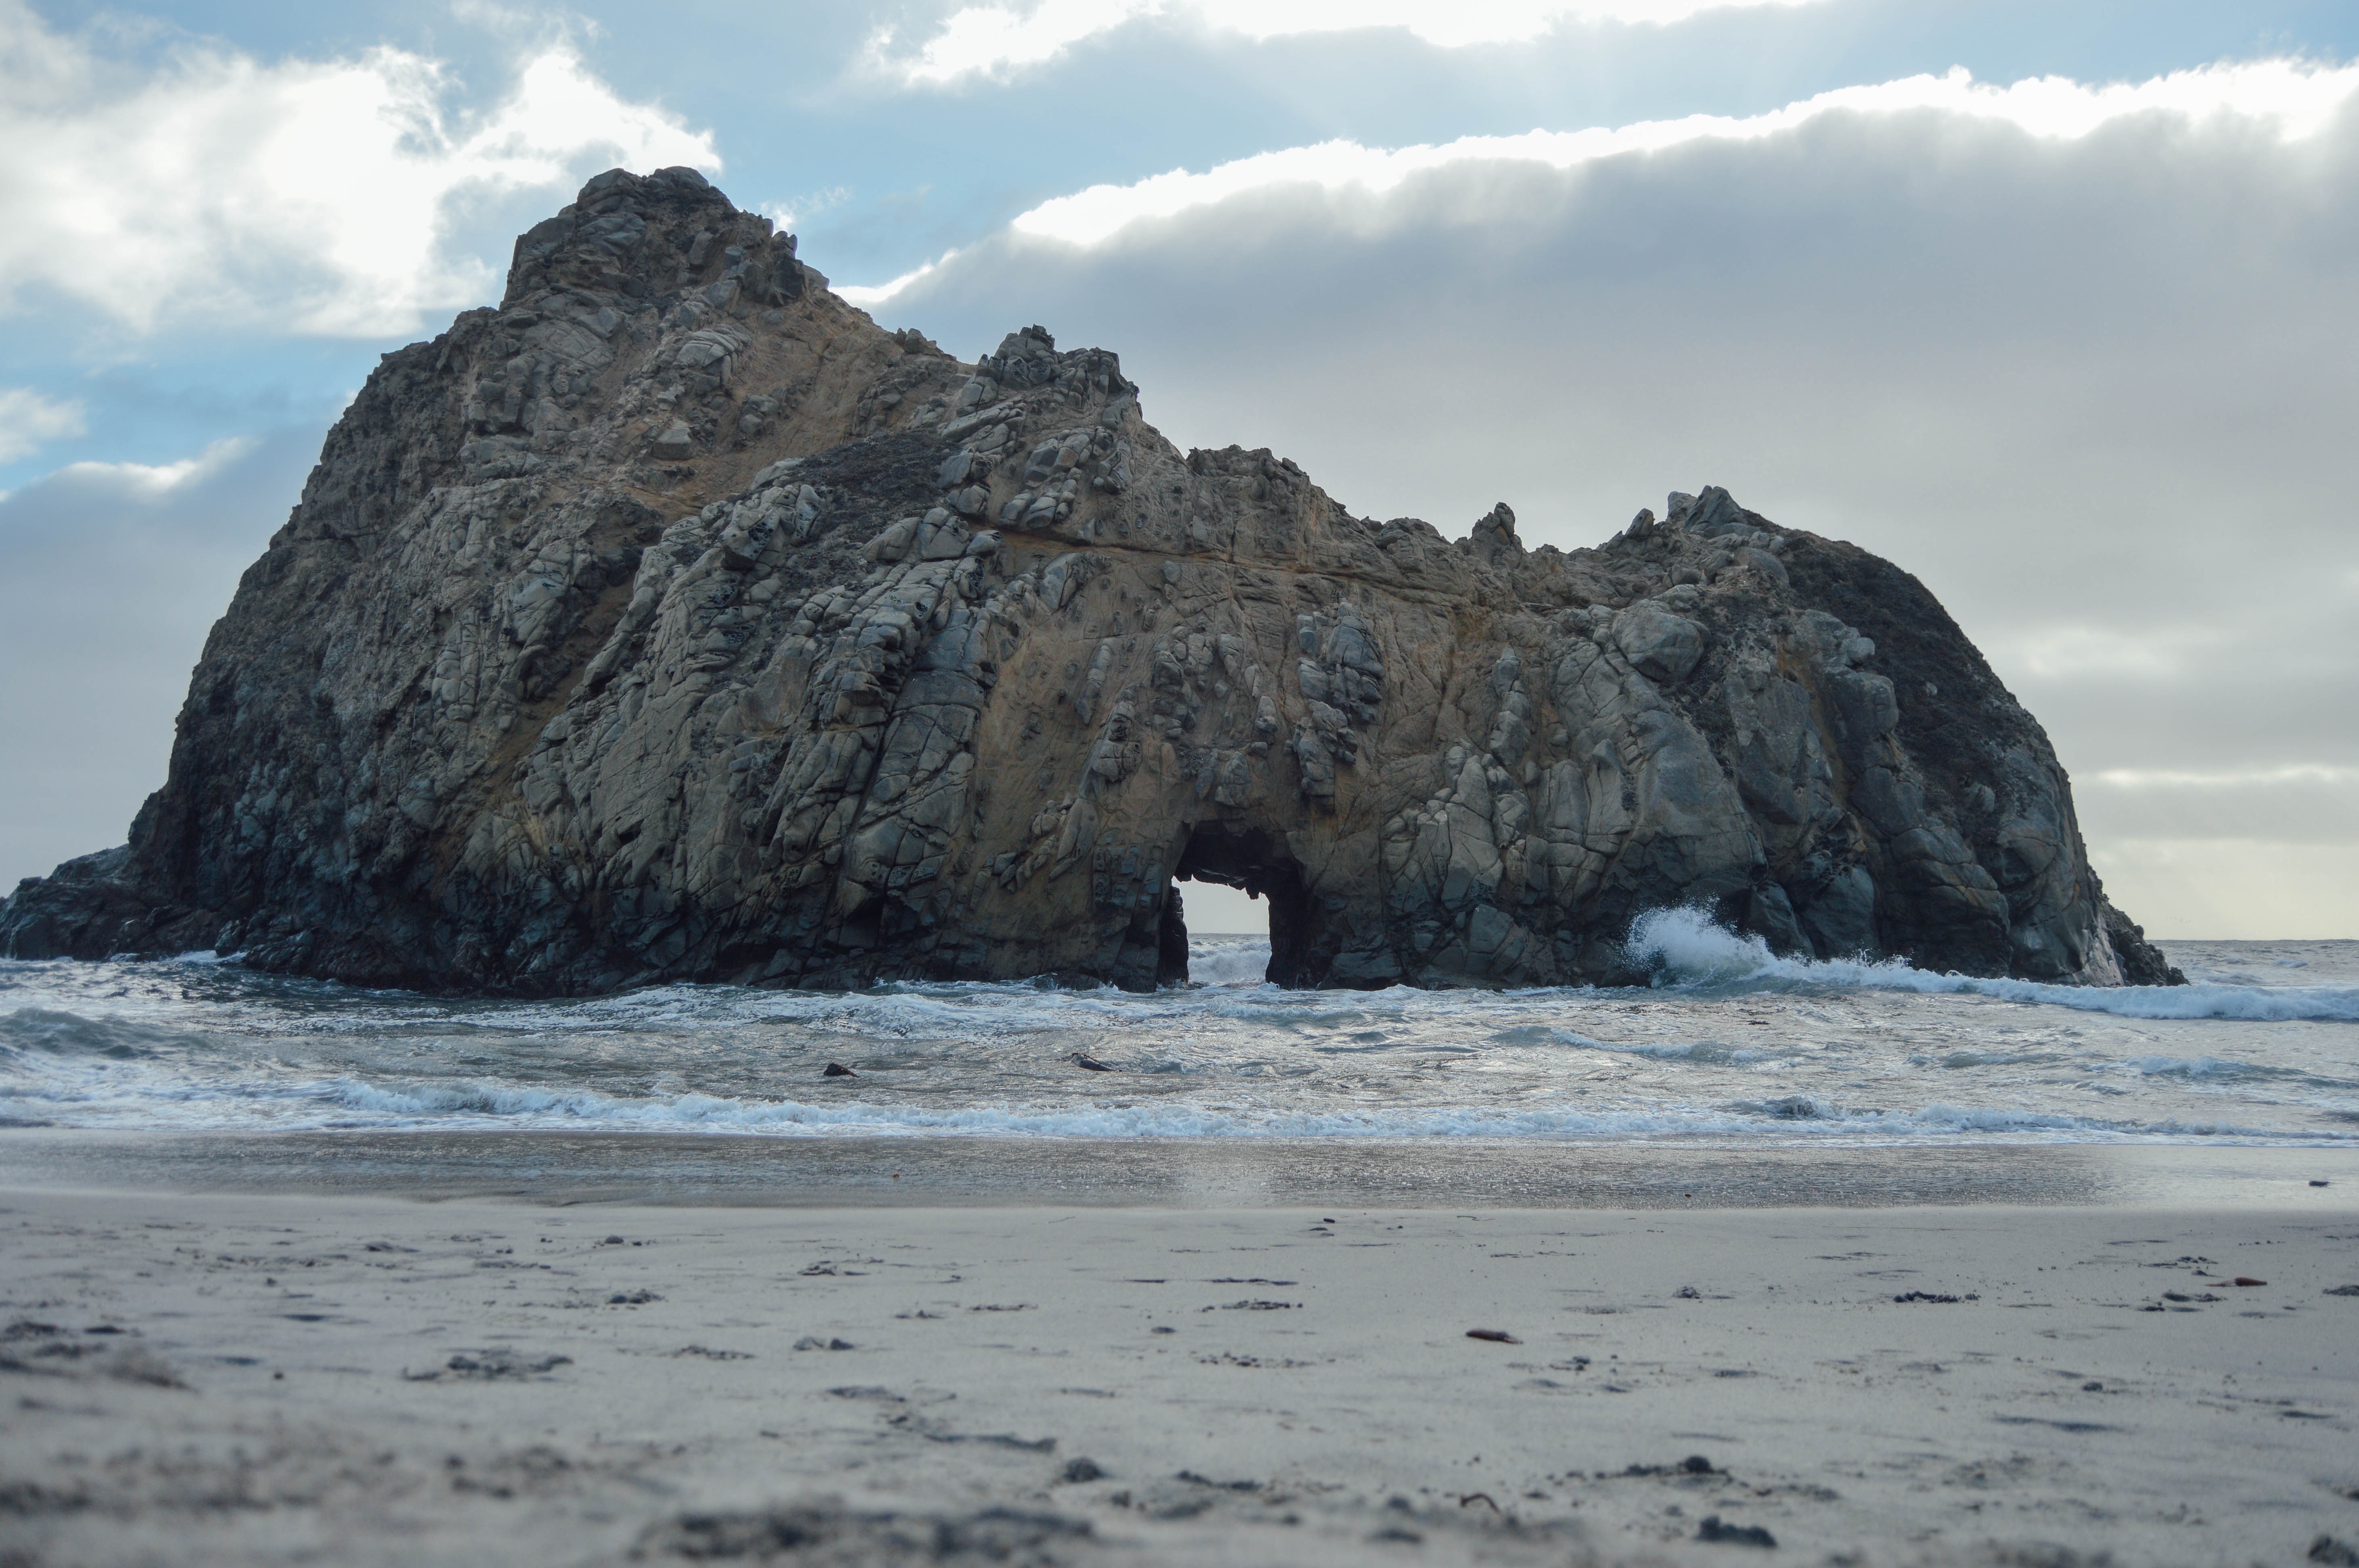
beach, sea, coast, rock, ocean, shore, wave, formation, cliff, bay, island, stack, terrain, material, geology, cape, landform, geographical feature, wind wave